Cartridge (firearms)

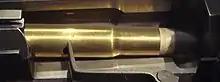
French Army Fusil Gras mle 1874 metallic cartridge.

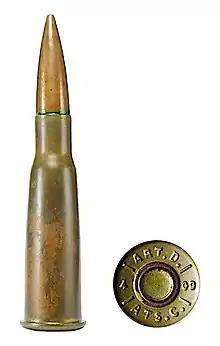
The 8 mm Lebel ammunition, developed in 1886, was the first smokeless gunpowder cartridge to be created and adopted by any country.

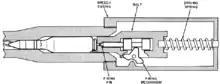
Schematic of an Advanced Primer Blowback operation using a rebated rim cartridge (bottlenecked). The rebated rim allows the bolt to enter the chamber with the round to be fired in forward travel just before the cartridge in-battery position.

Most of the early all-metallic cartridges were of the pinfire and rimfire types.